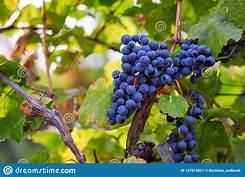
Label: grape